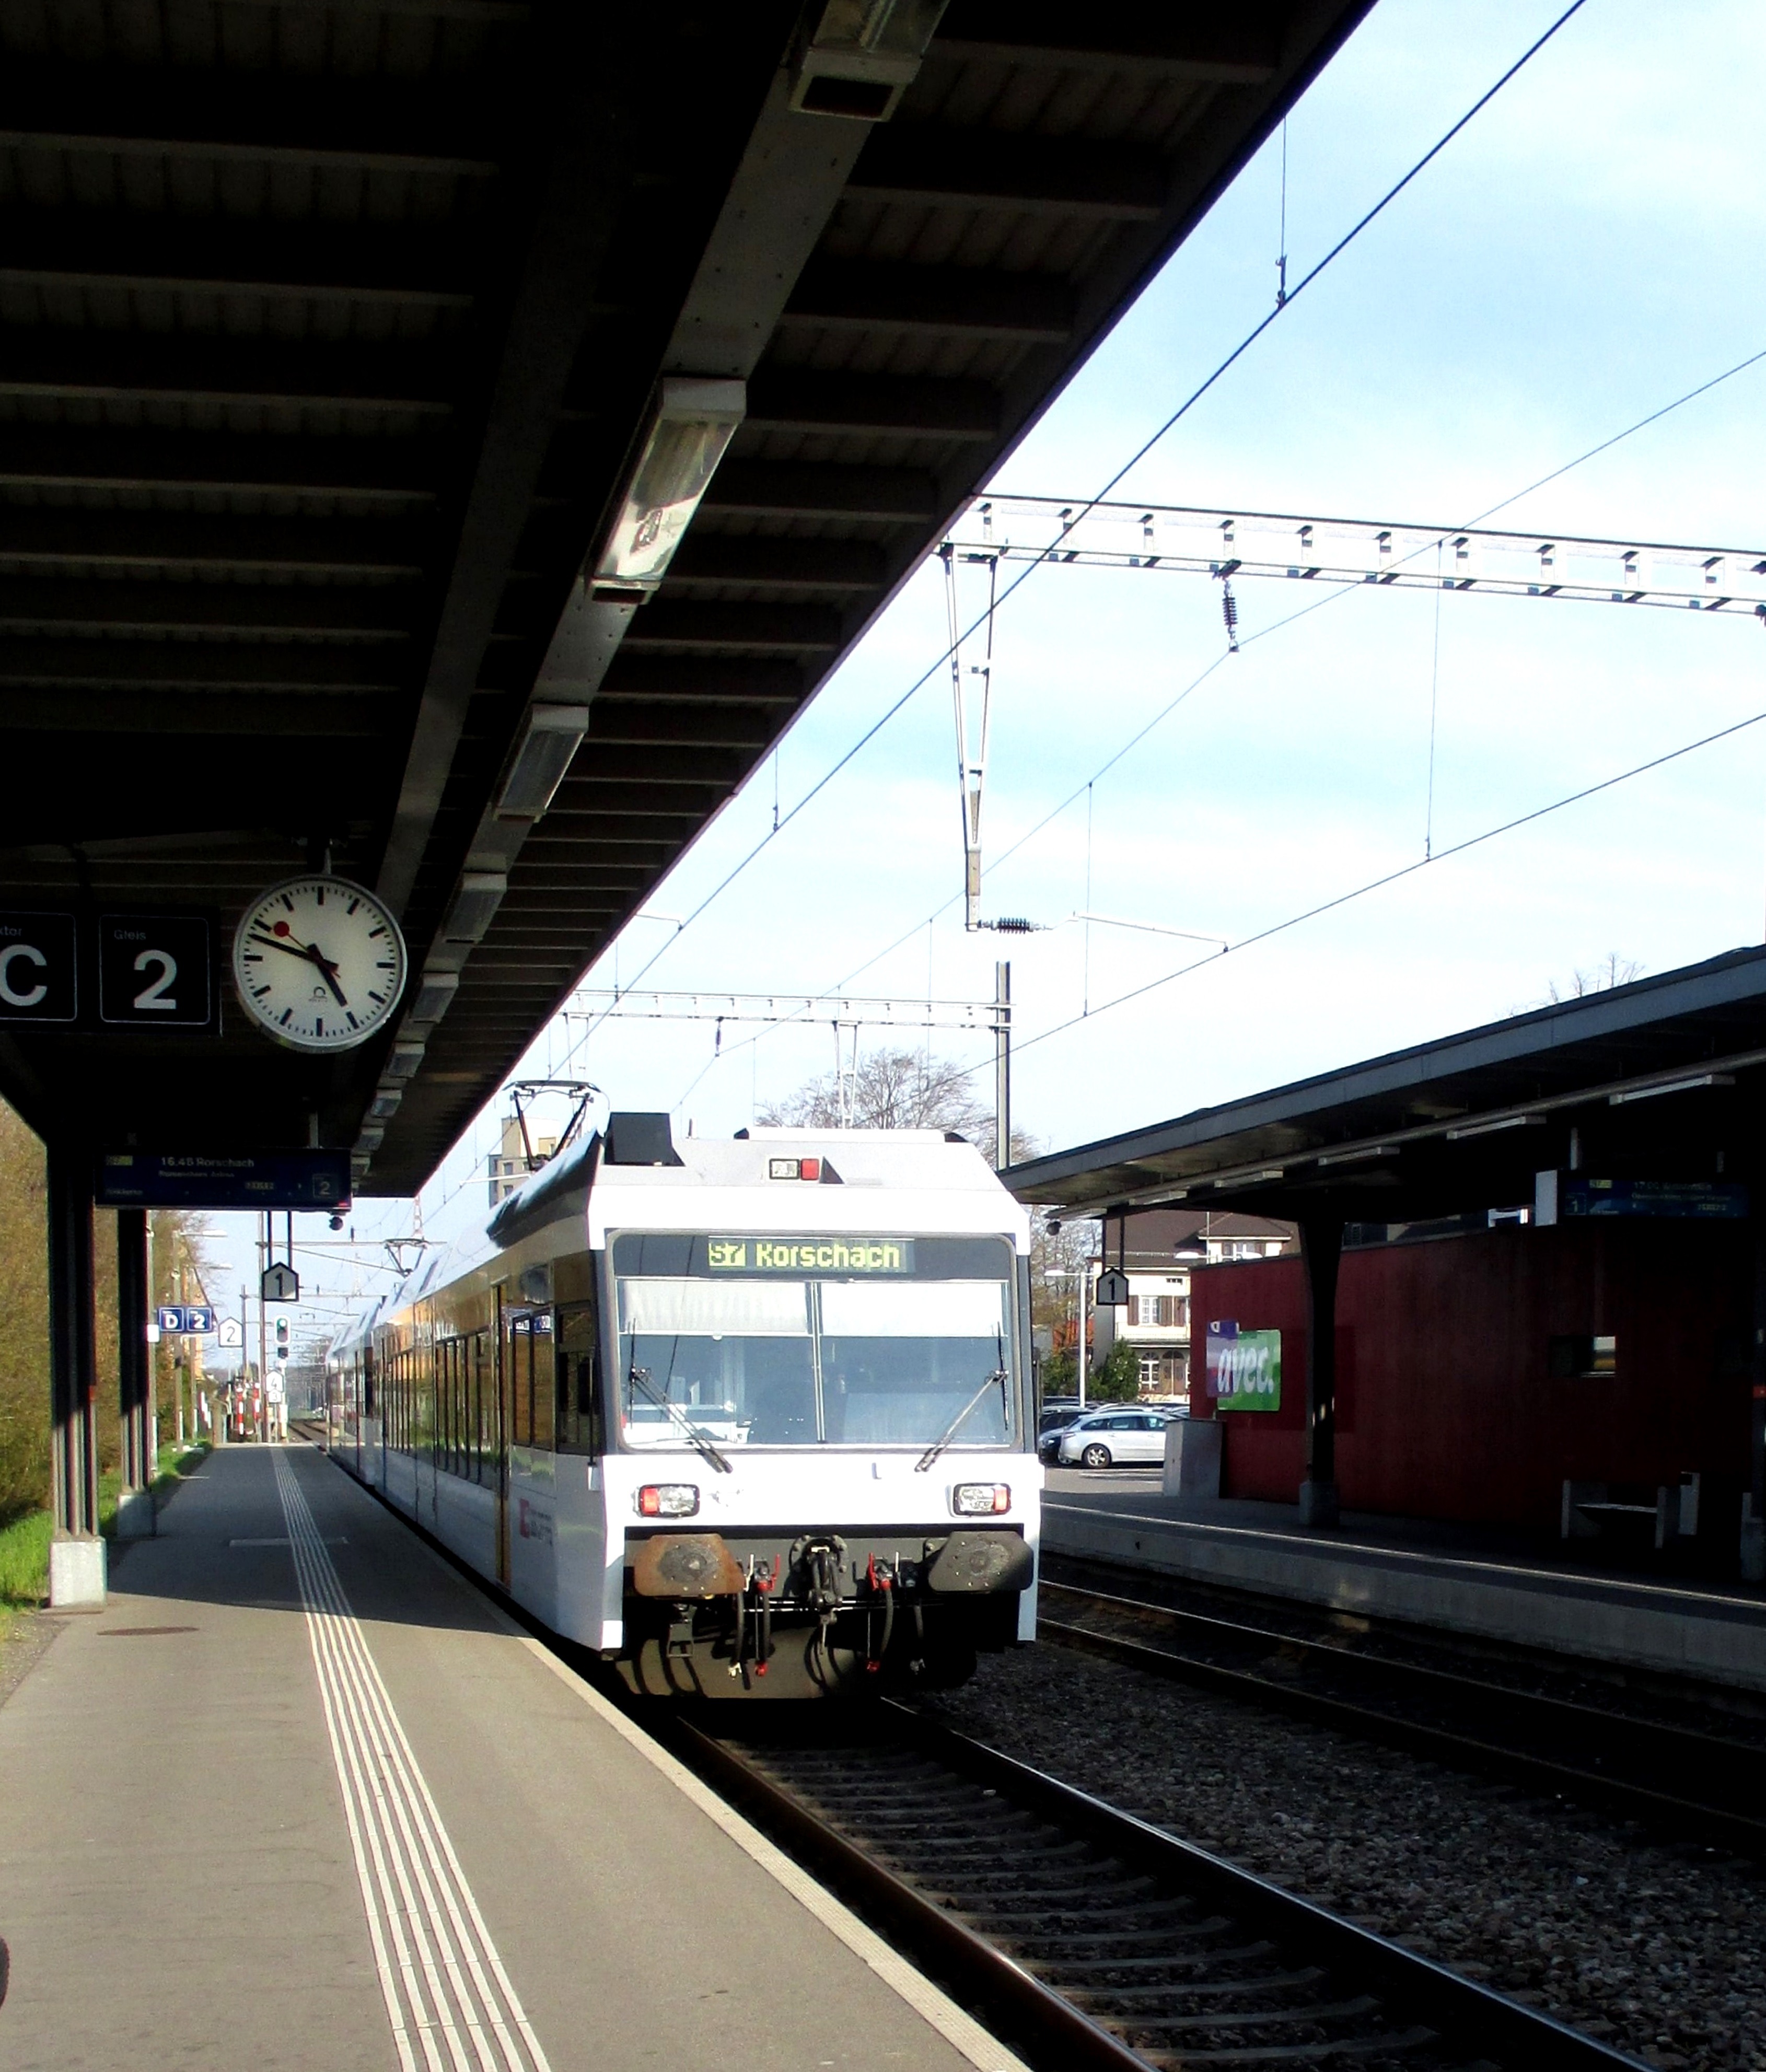
track, clock, train, transport, vehicle, exit, train station, platform, public transport, switzerland, railway station, passenger, rail transport, station clock, regional train, thurgau, land vehicle, rolling stock, metropolitan area, rapid transit, railroad car, high speed rail, amriswil